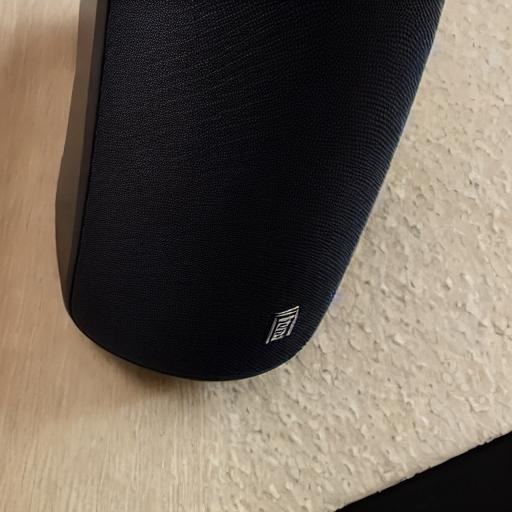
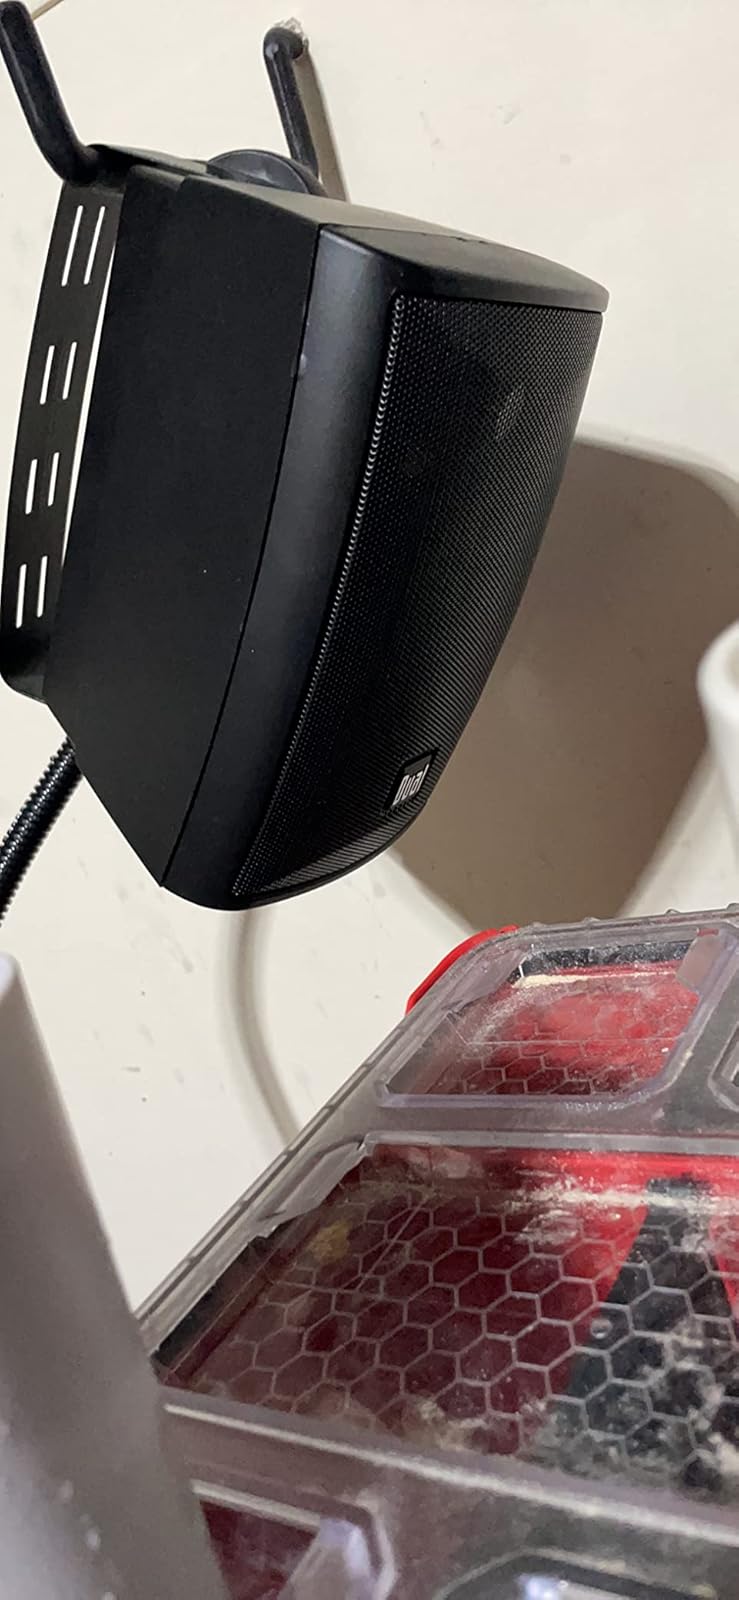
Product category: speaker
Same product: no